Atlantis, the Lost Continent

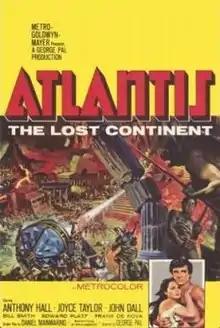
Theatrical release poster

Atlantis, the Lost Continent is a 1961 American science fiction film in Metrocolor produced and directed by George Pal and starring Sal Ponti (under the screen name of Anthony Hall), Joyce Taylor, and John Dall. The film was distributed by Metro-Goldwyn-Mayer. It was the last film for John Dall.